This Is Not a Movie (2010 film)

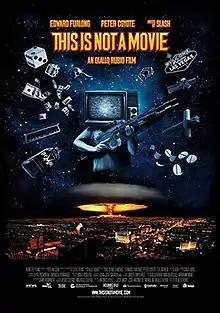
Film poster

This Is Not a Movie is a 2010 Mexican experimental science fiction comedy written and directed by Olallo Rubio. It stars Edward Furlong in three roles, playing different personalities of the same character, who prepares for the end of the world by sequestering himself in a Las Vegas hotel while he grapples with existential questions. The score was composed by musician Slash. It premiered at the Morelia International Film Festival in 2010 and was released in Mexico on January 28, 2011.